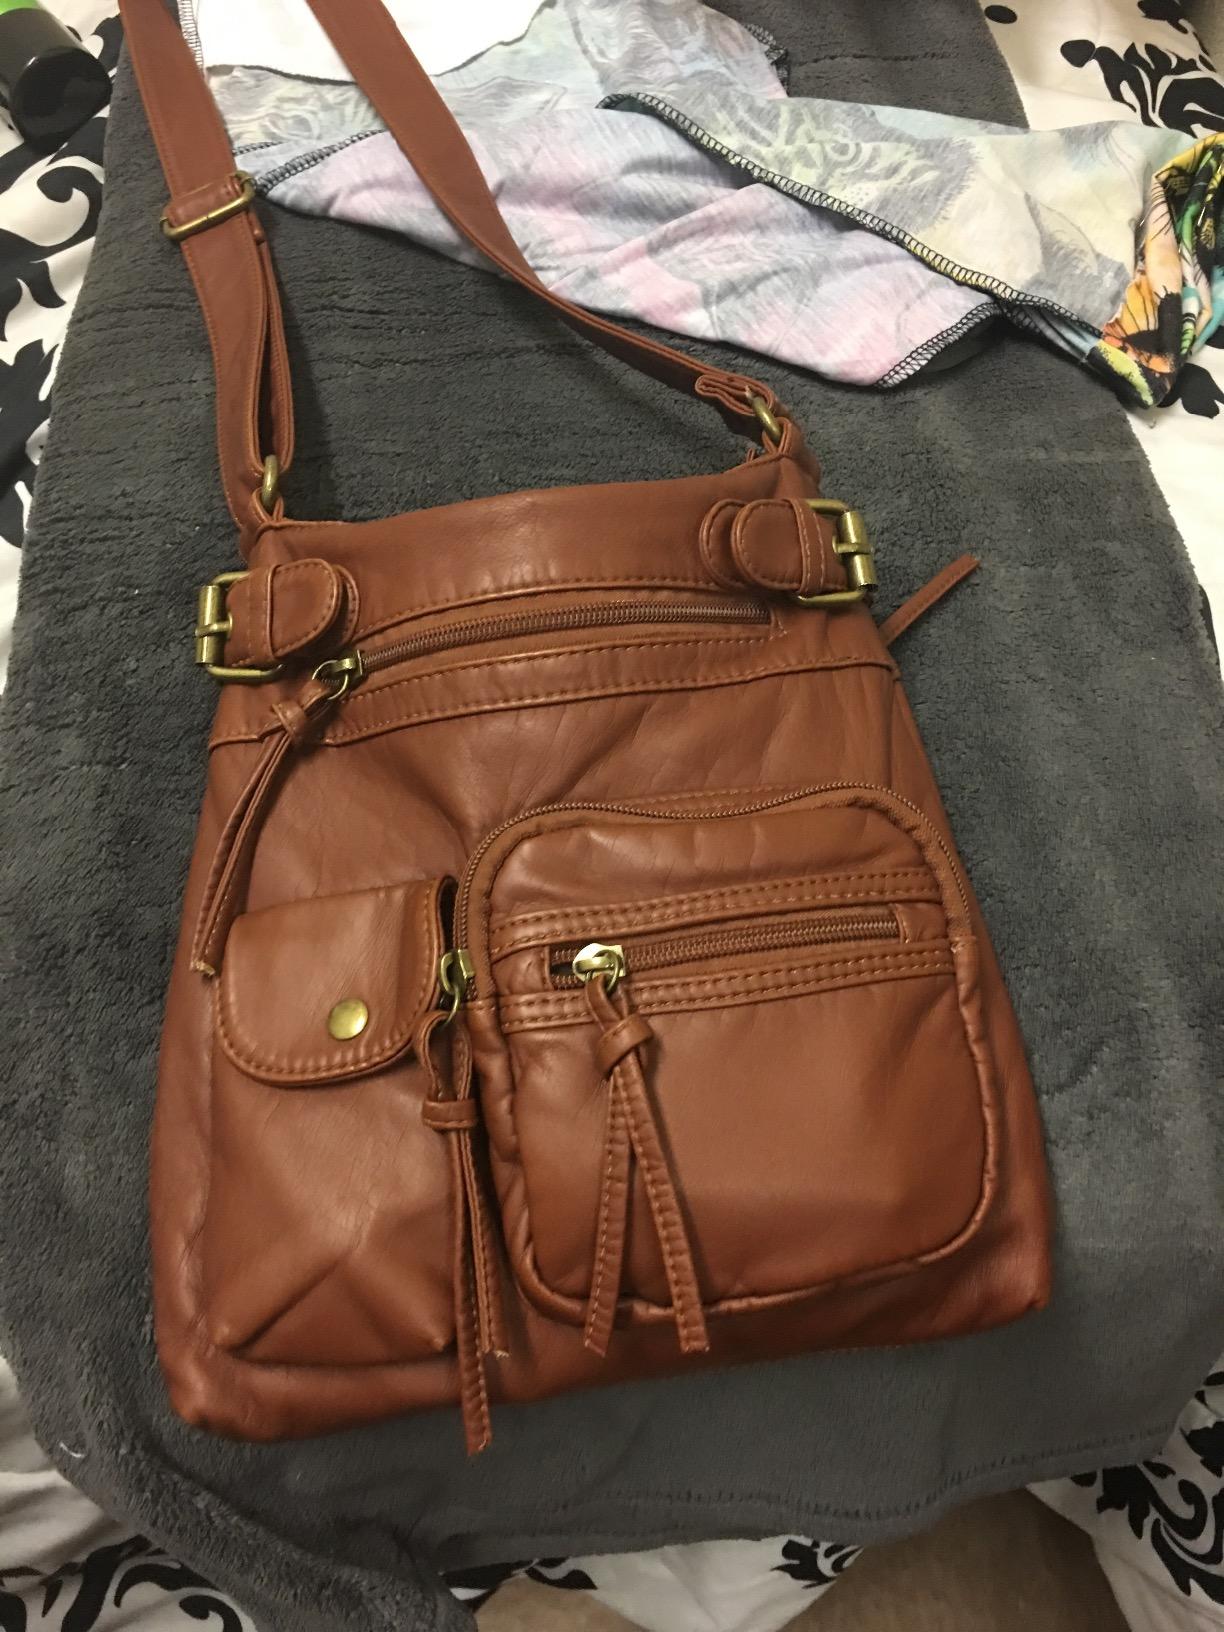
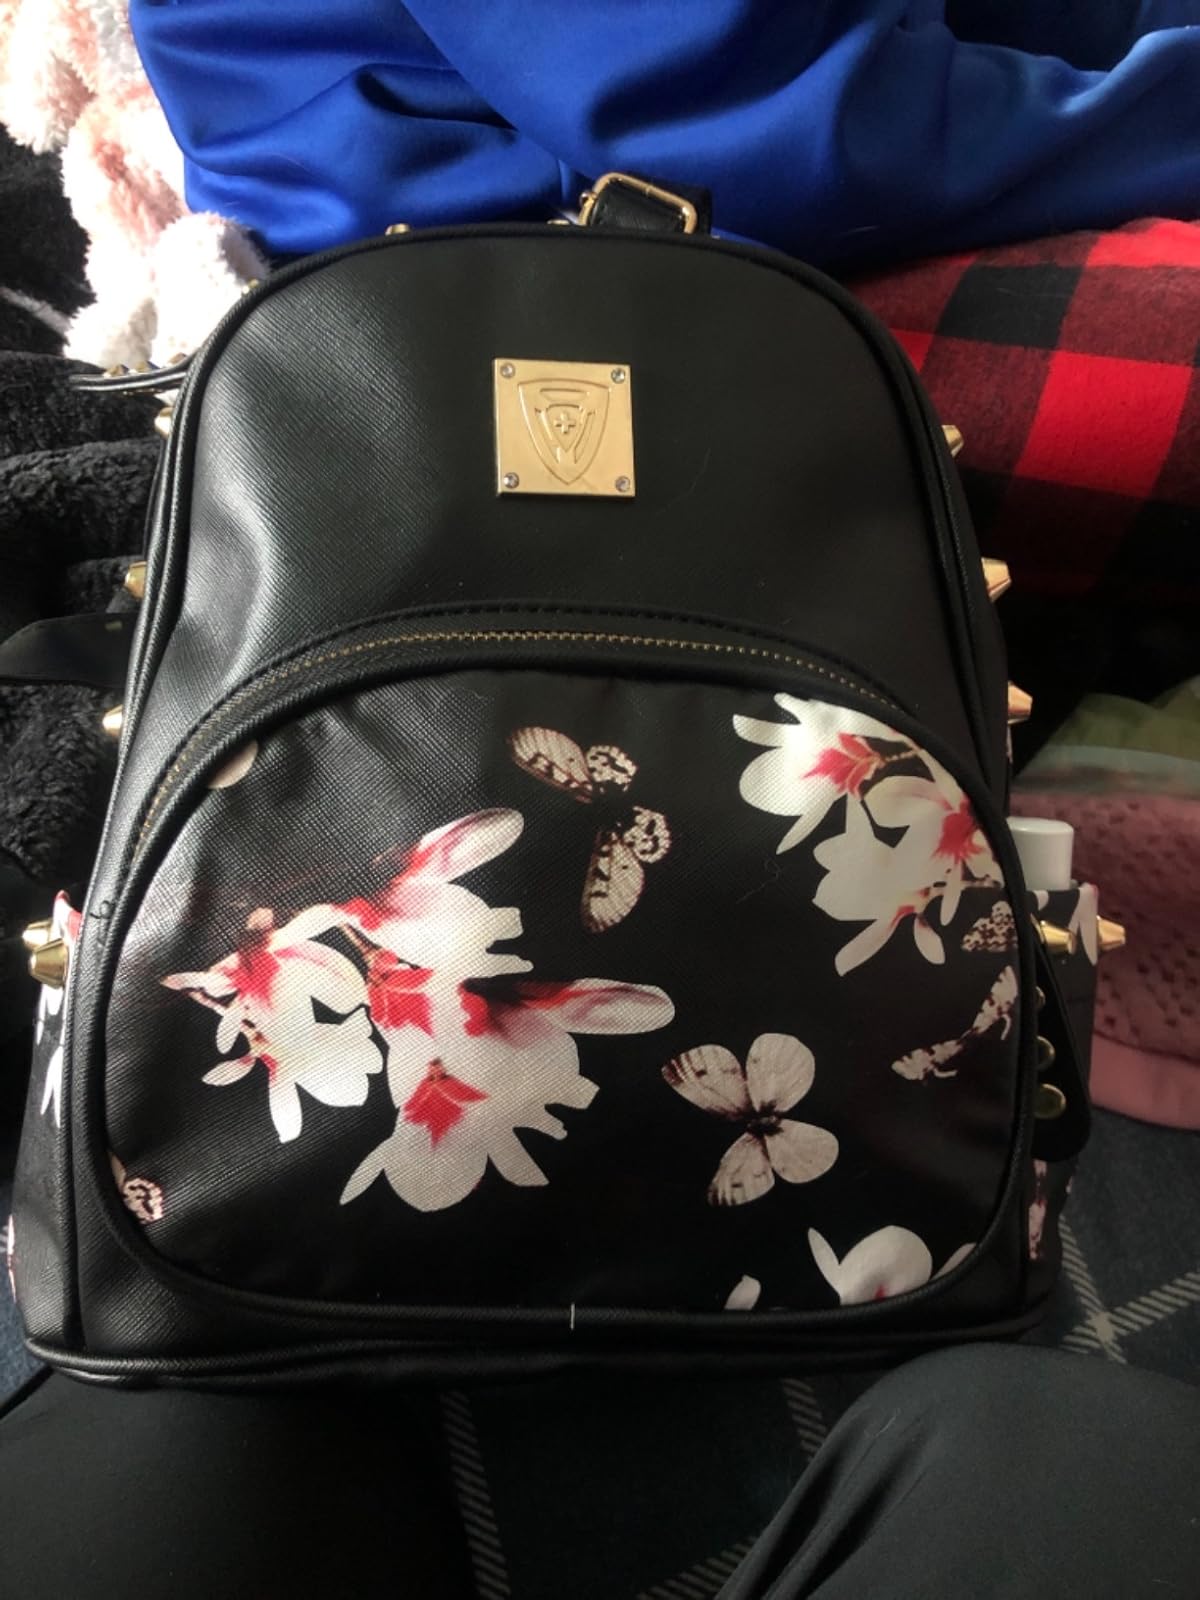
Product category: accessories_handbag
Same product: no